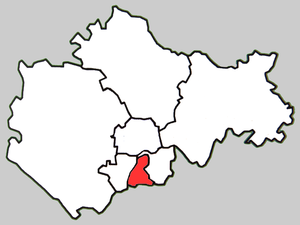
Le district de Bengshan est une subdivision administrative de la province de l'Anhui en Chine. Il est placé sous la juridiction de la ville-préfecture de Bengbu.